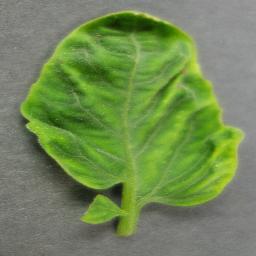
Label: Tomato___Tomato_Yellow_Leaf_Curl_Virus